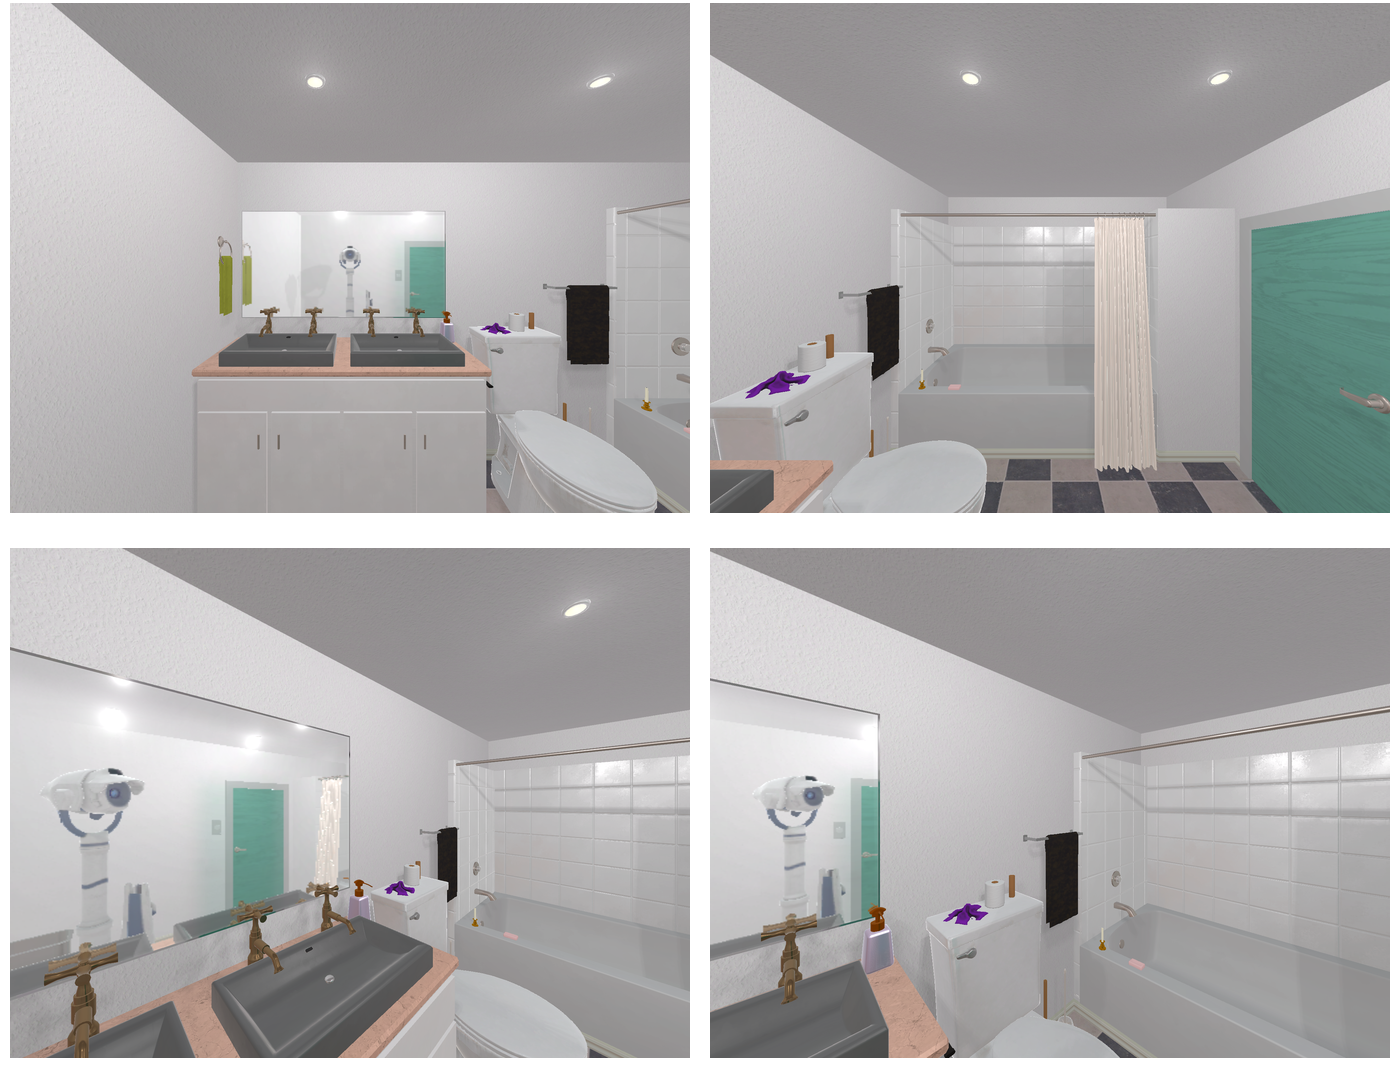Task instruction: Flush the toilet.
Answer: {"task_instruction": "Flush the toilet.", "nodes": ["handle", "toilet"], "edges": [{"functional_relationship": "control", "object1": "handle", "object2": "toilet", "spatial_relations": ["left_of", "higher_than", "behind"], "is_touching": true}], "action_type": "open", "function_type": "special_function"}